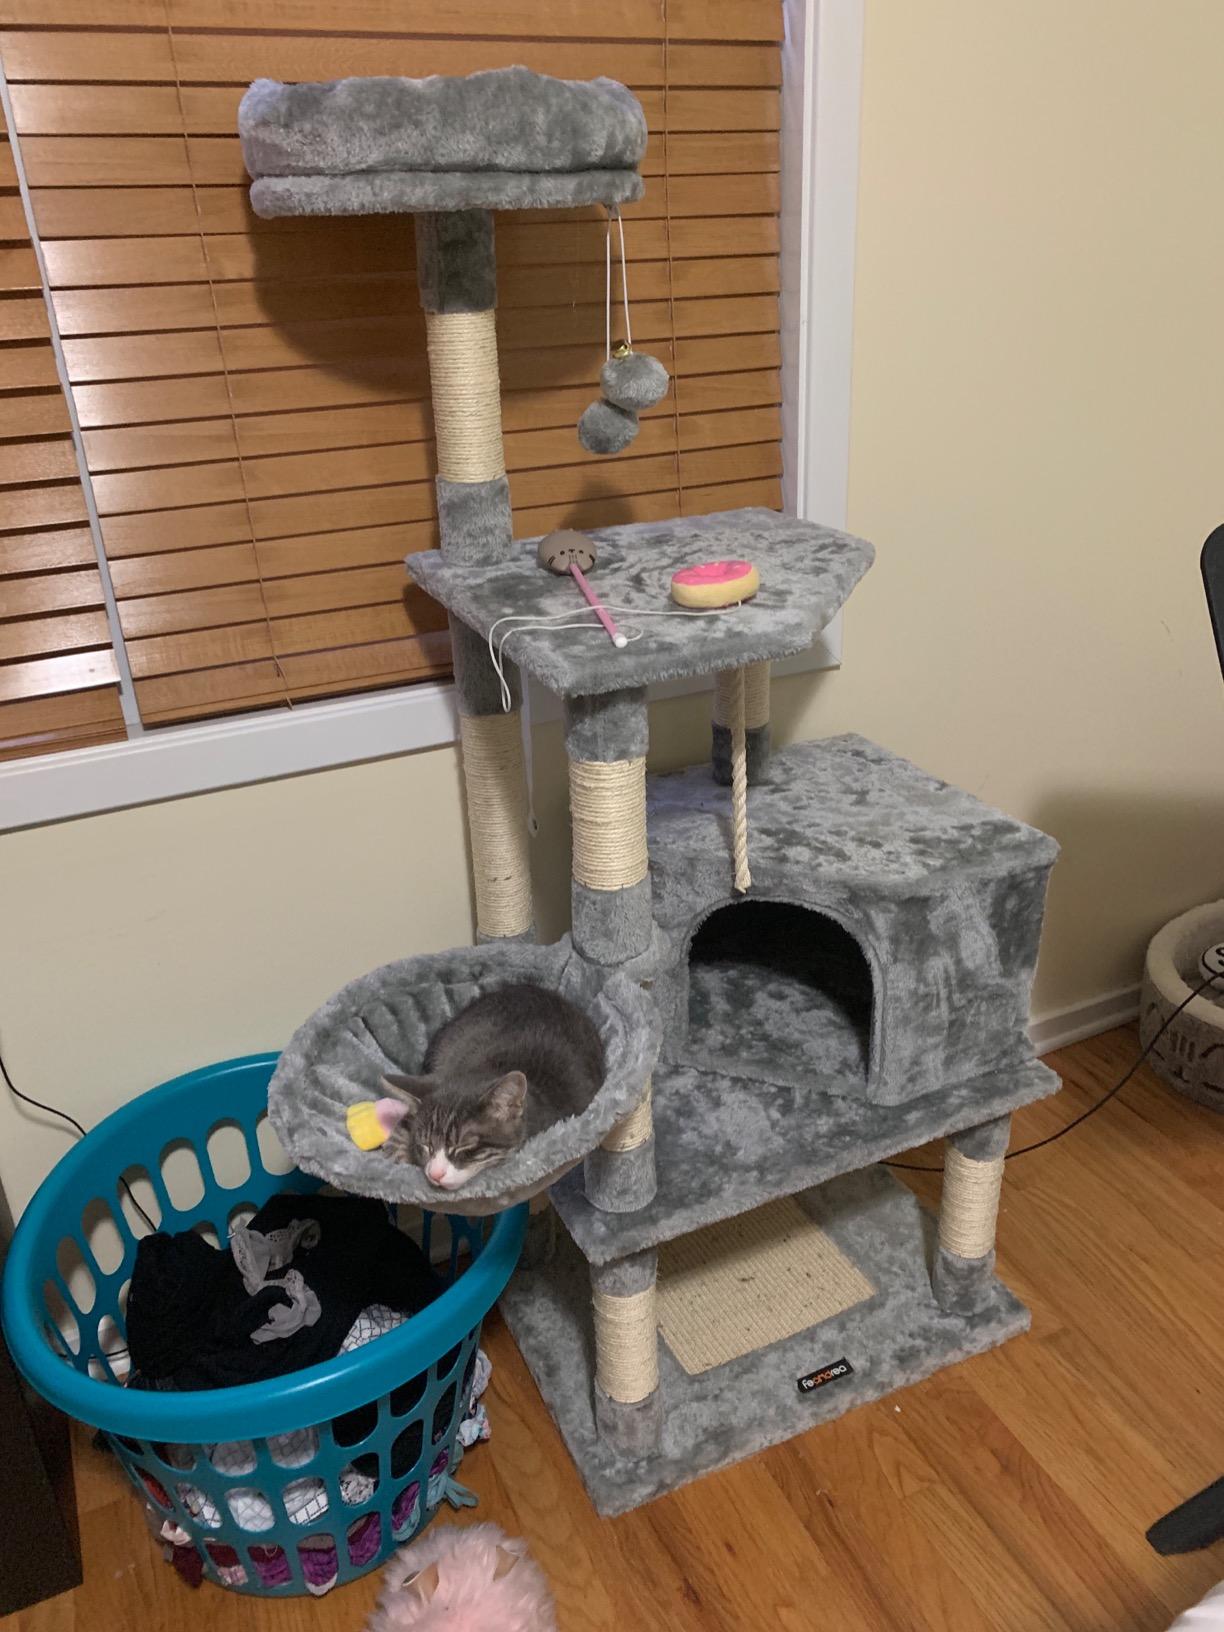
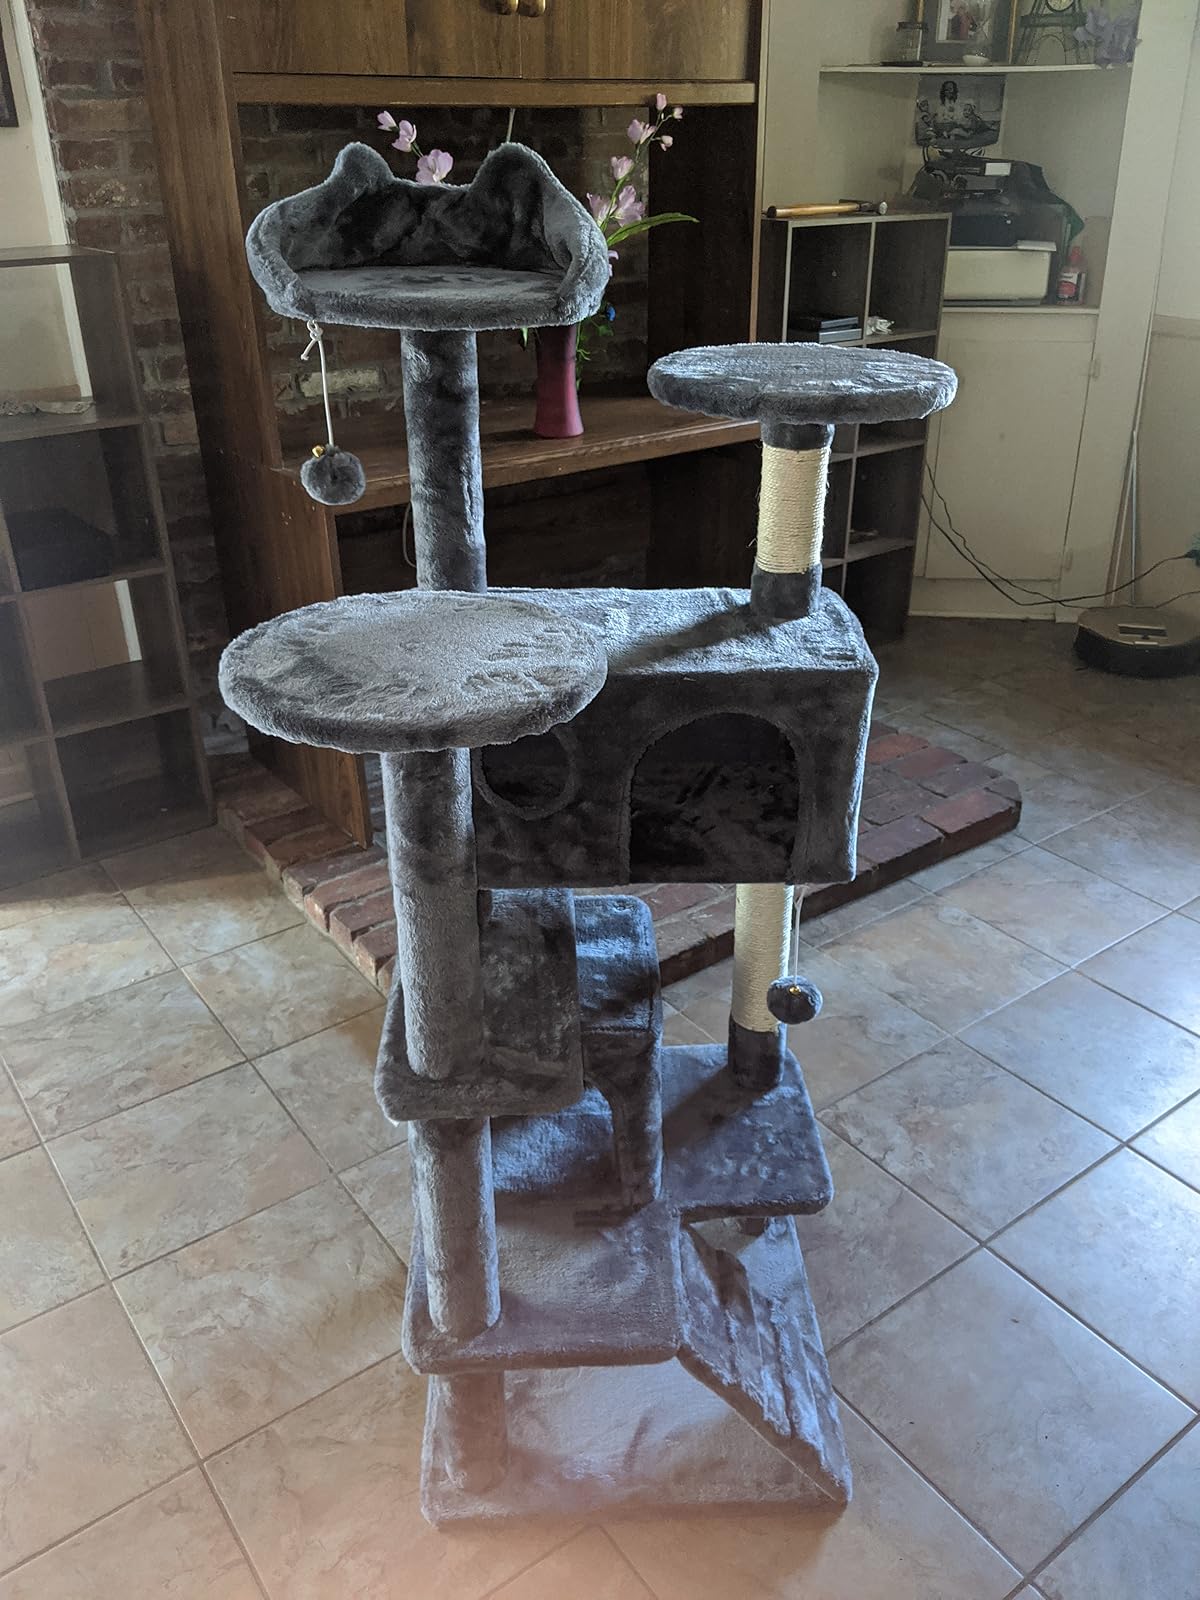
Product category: items_cat tree
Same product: no